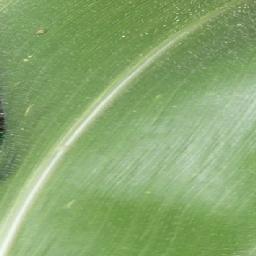
Label: Corn_(Maize)___Healthy